James Bolivar Manson

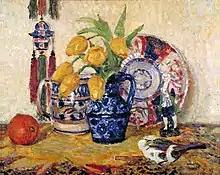
"Still Life: Tulips in a Blue Jug" by J.B. Manson, c.1912

James Bolivar Manson was born at 65 Appach Road, Brixton, London, to Margaret Emily (née Deering) and James Alexander Manson, who was the first literary editor of the "Daily Chronicle", an editor for Cassell & Co Ltd and of the "Makers of British Art" series for Walter Scott Publishing Co. Manson's middle name was after Simón Bolívar. His grandfather was also named James Bolivar Manson. He had an older sister, Margaret Esther Manson, a younger sister, Rhoda Mary Manson, and three younger brothers, Charles Deering Manson, Robert Graham Manson (a musician and composer) and Magnus Murray Manson.